Great man theory

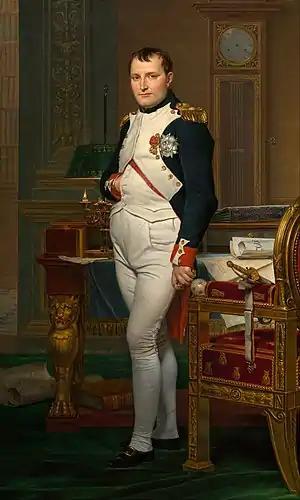
Napoleon, a typical great man, said to have created the "Napoleonic" era through his military and political genius

The great man theory is an approach to the study of history popularised in the 19th century according to which history can be largely explained by the impact of "great men", or heroes: highly influential and unique individuals who, due to their natural attributes, such as superior intellect, heroic courage, extraordinary leadership abilities, or divine inspiration, have a decisive historical effect. The theory is primarily attributed to the Scottish essayist, historian, and philosopher Thomas Carlyle, who gave a series of lectures on heroism in 1840, later published as "On Heroes, Hero-Worship, & the Heroic in History", in which he states: